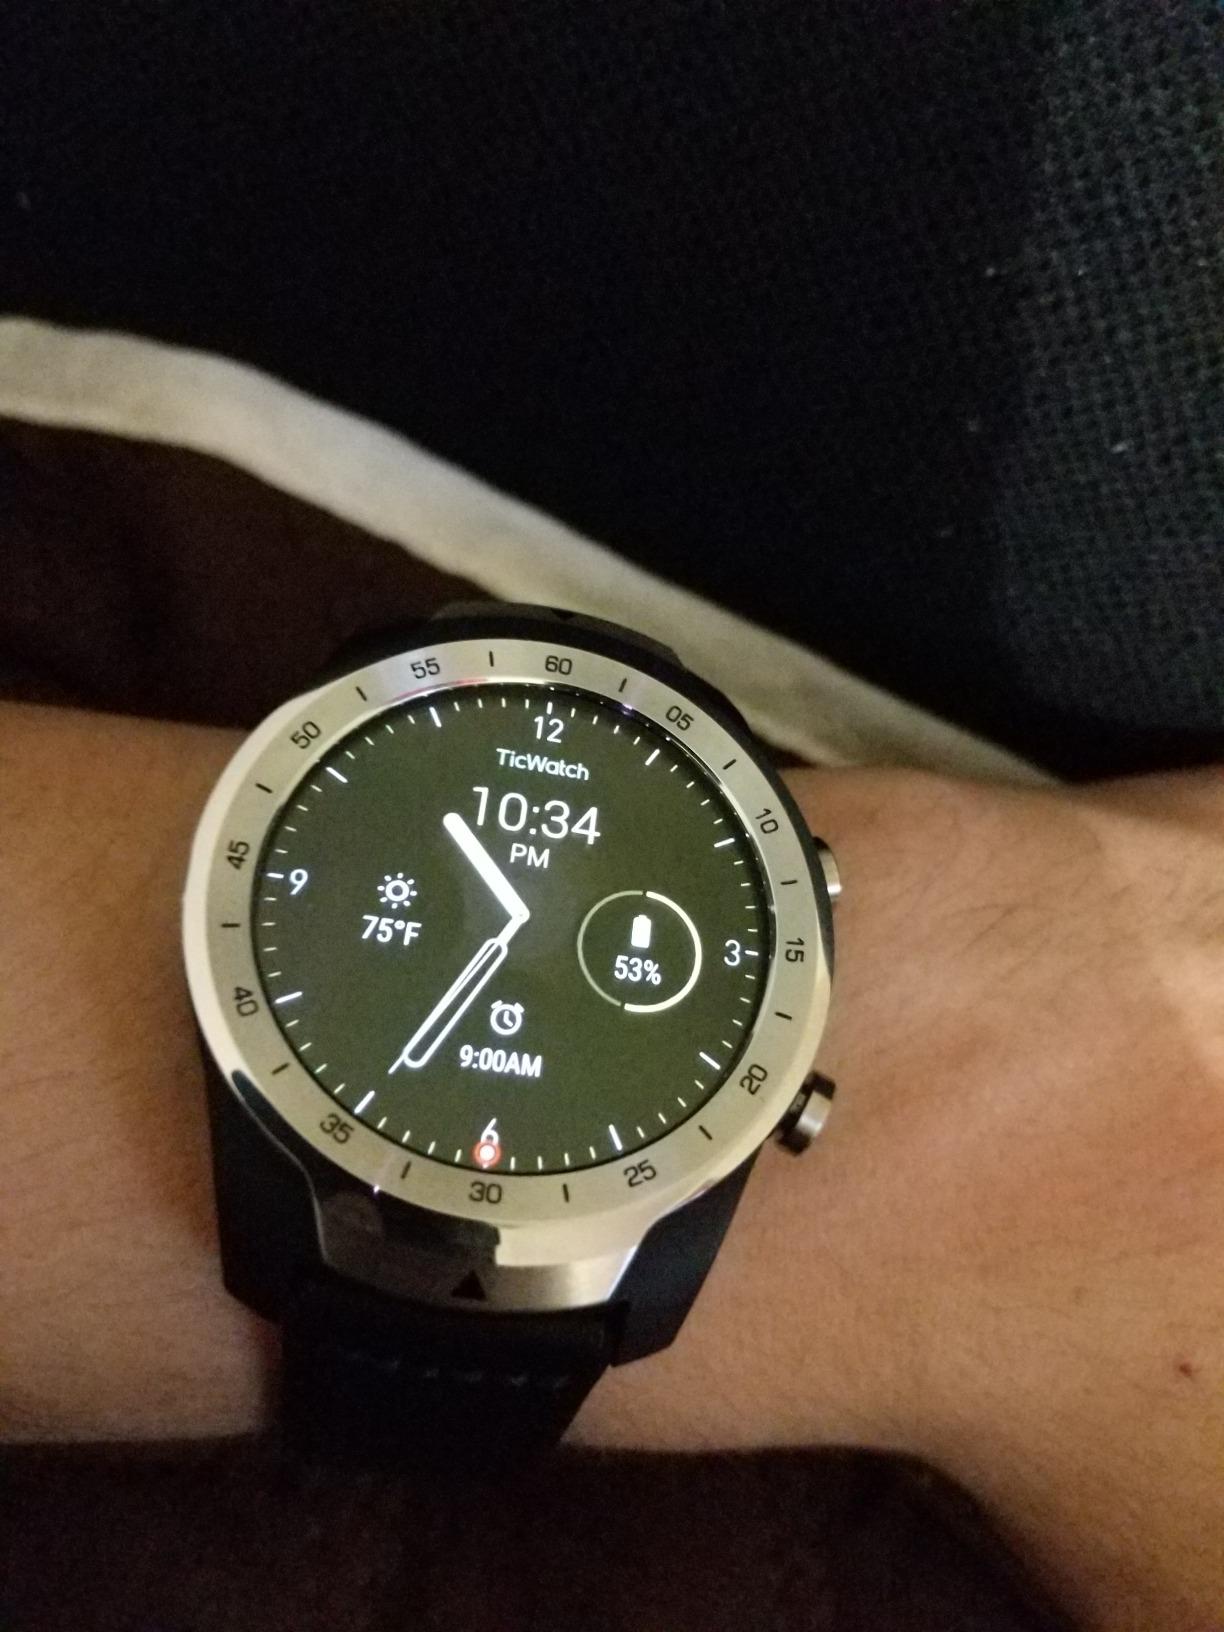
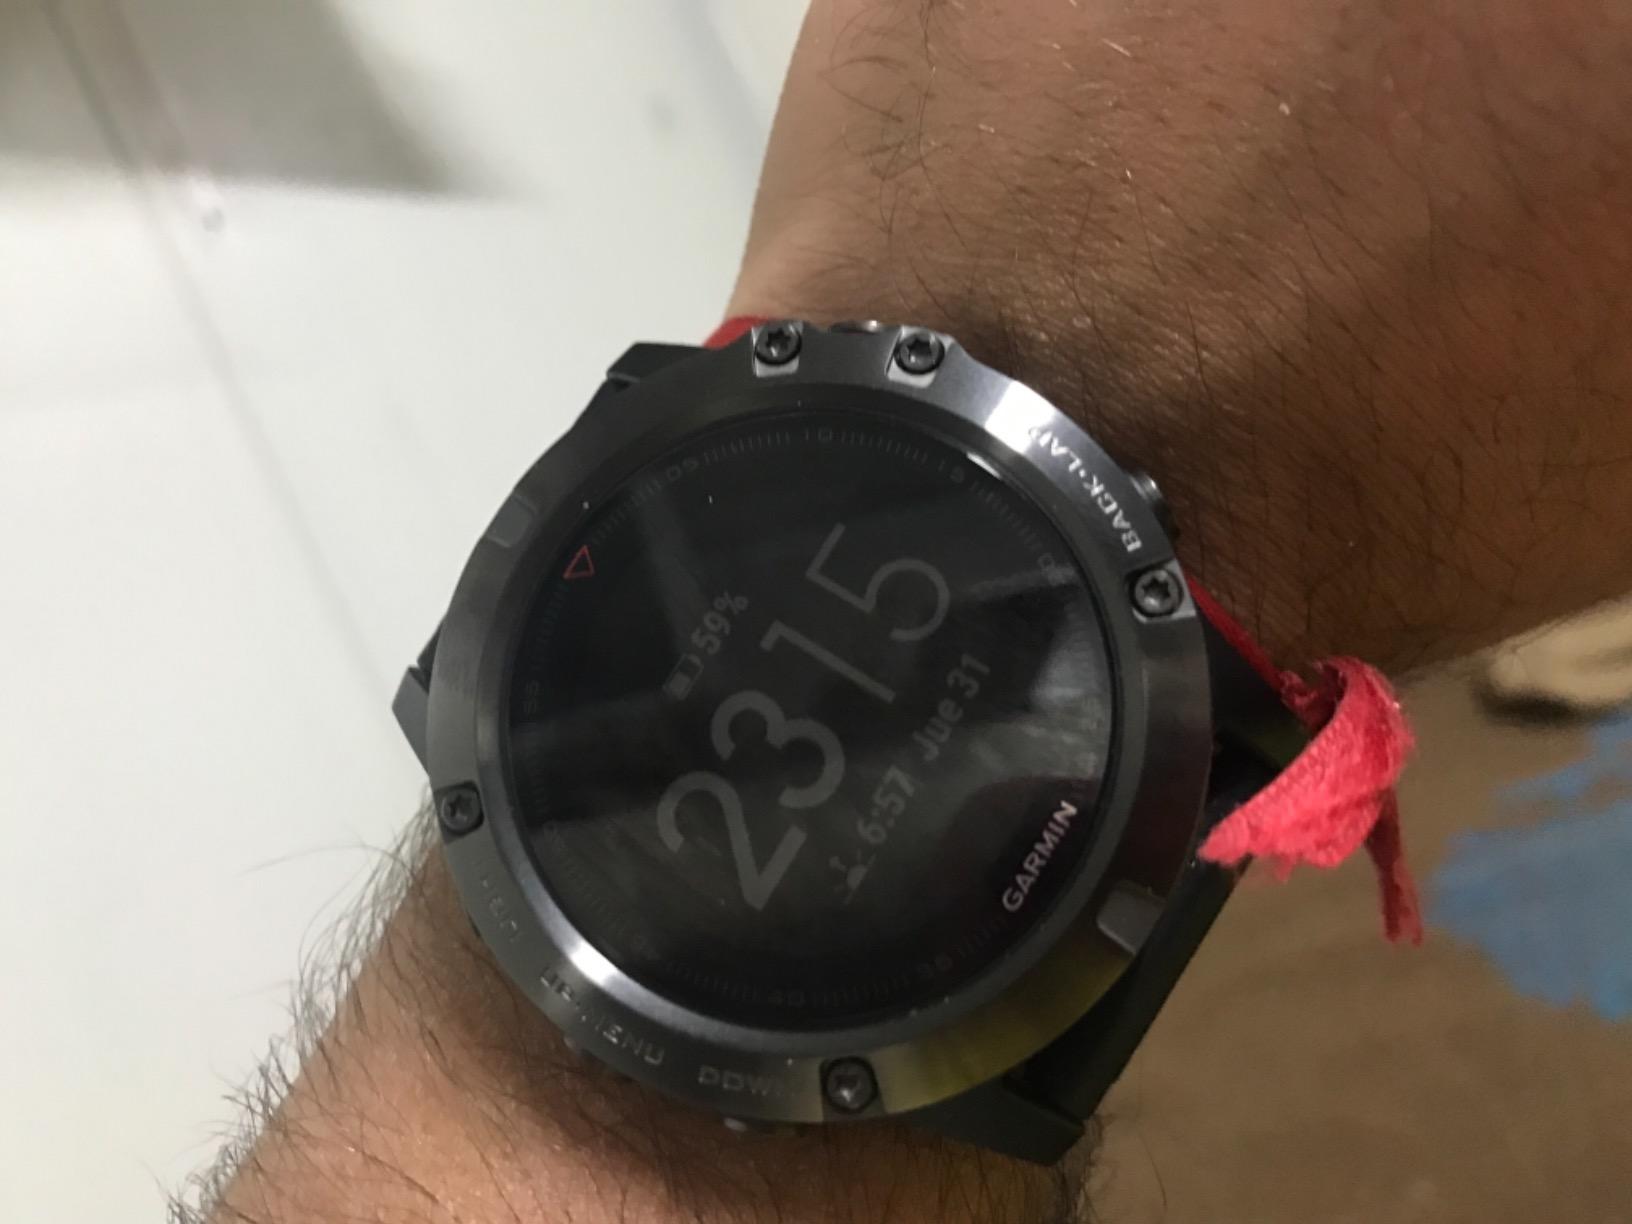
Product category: smartwatch
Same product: no